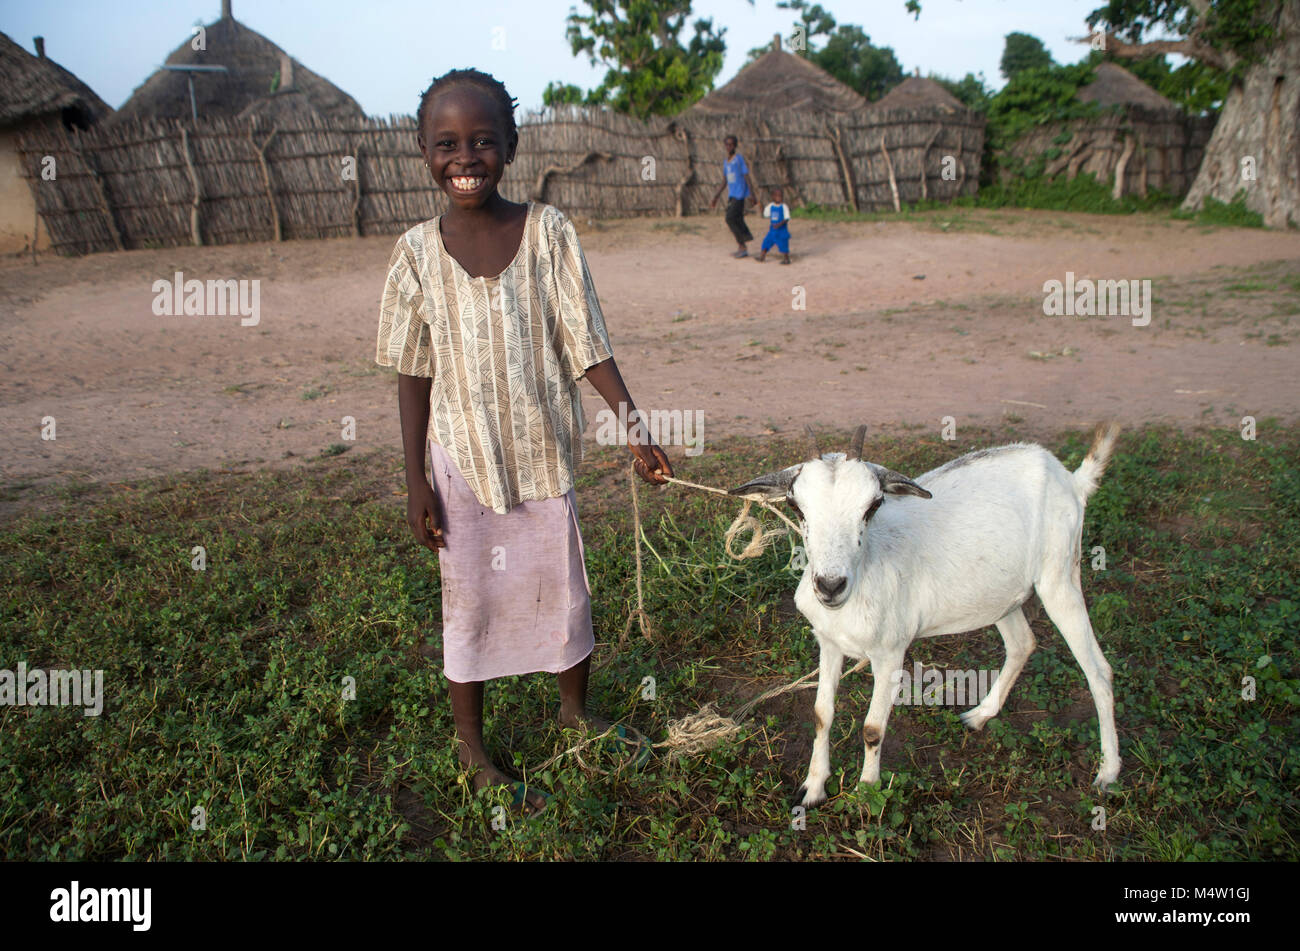
Nataal bii de nataal la boo xam ne ab xale boo xam ne dafa yor ab béy, ba noppi ay néegi ñax nekk ci wetam mu am ñax mu ñax mu wert ba noppi am ay yeneen gone yu nekk ci wetam waaw.